Mark Recchi

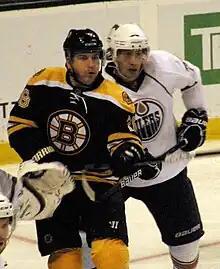
Recchi with the Bruins in October 2009

On July 2, 2009, Recchi re-signed with the Bruins on a one-year contract. At the time, Recchi had stated that the 2009–10 season would be his final year. With the retirement of Joe Sakic in the summer of 2009, Recchi became the leader in points and assists among active players. Recchi would serve as an alternate captain during the season while Marc Savard was injured and out of the line-up, playing 81 of 82 games in the 2009–10 season.